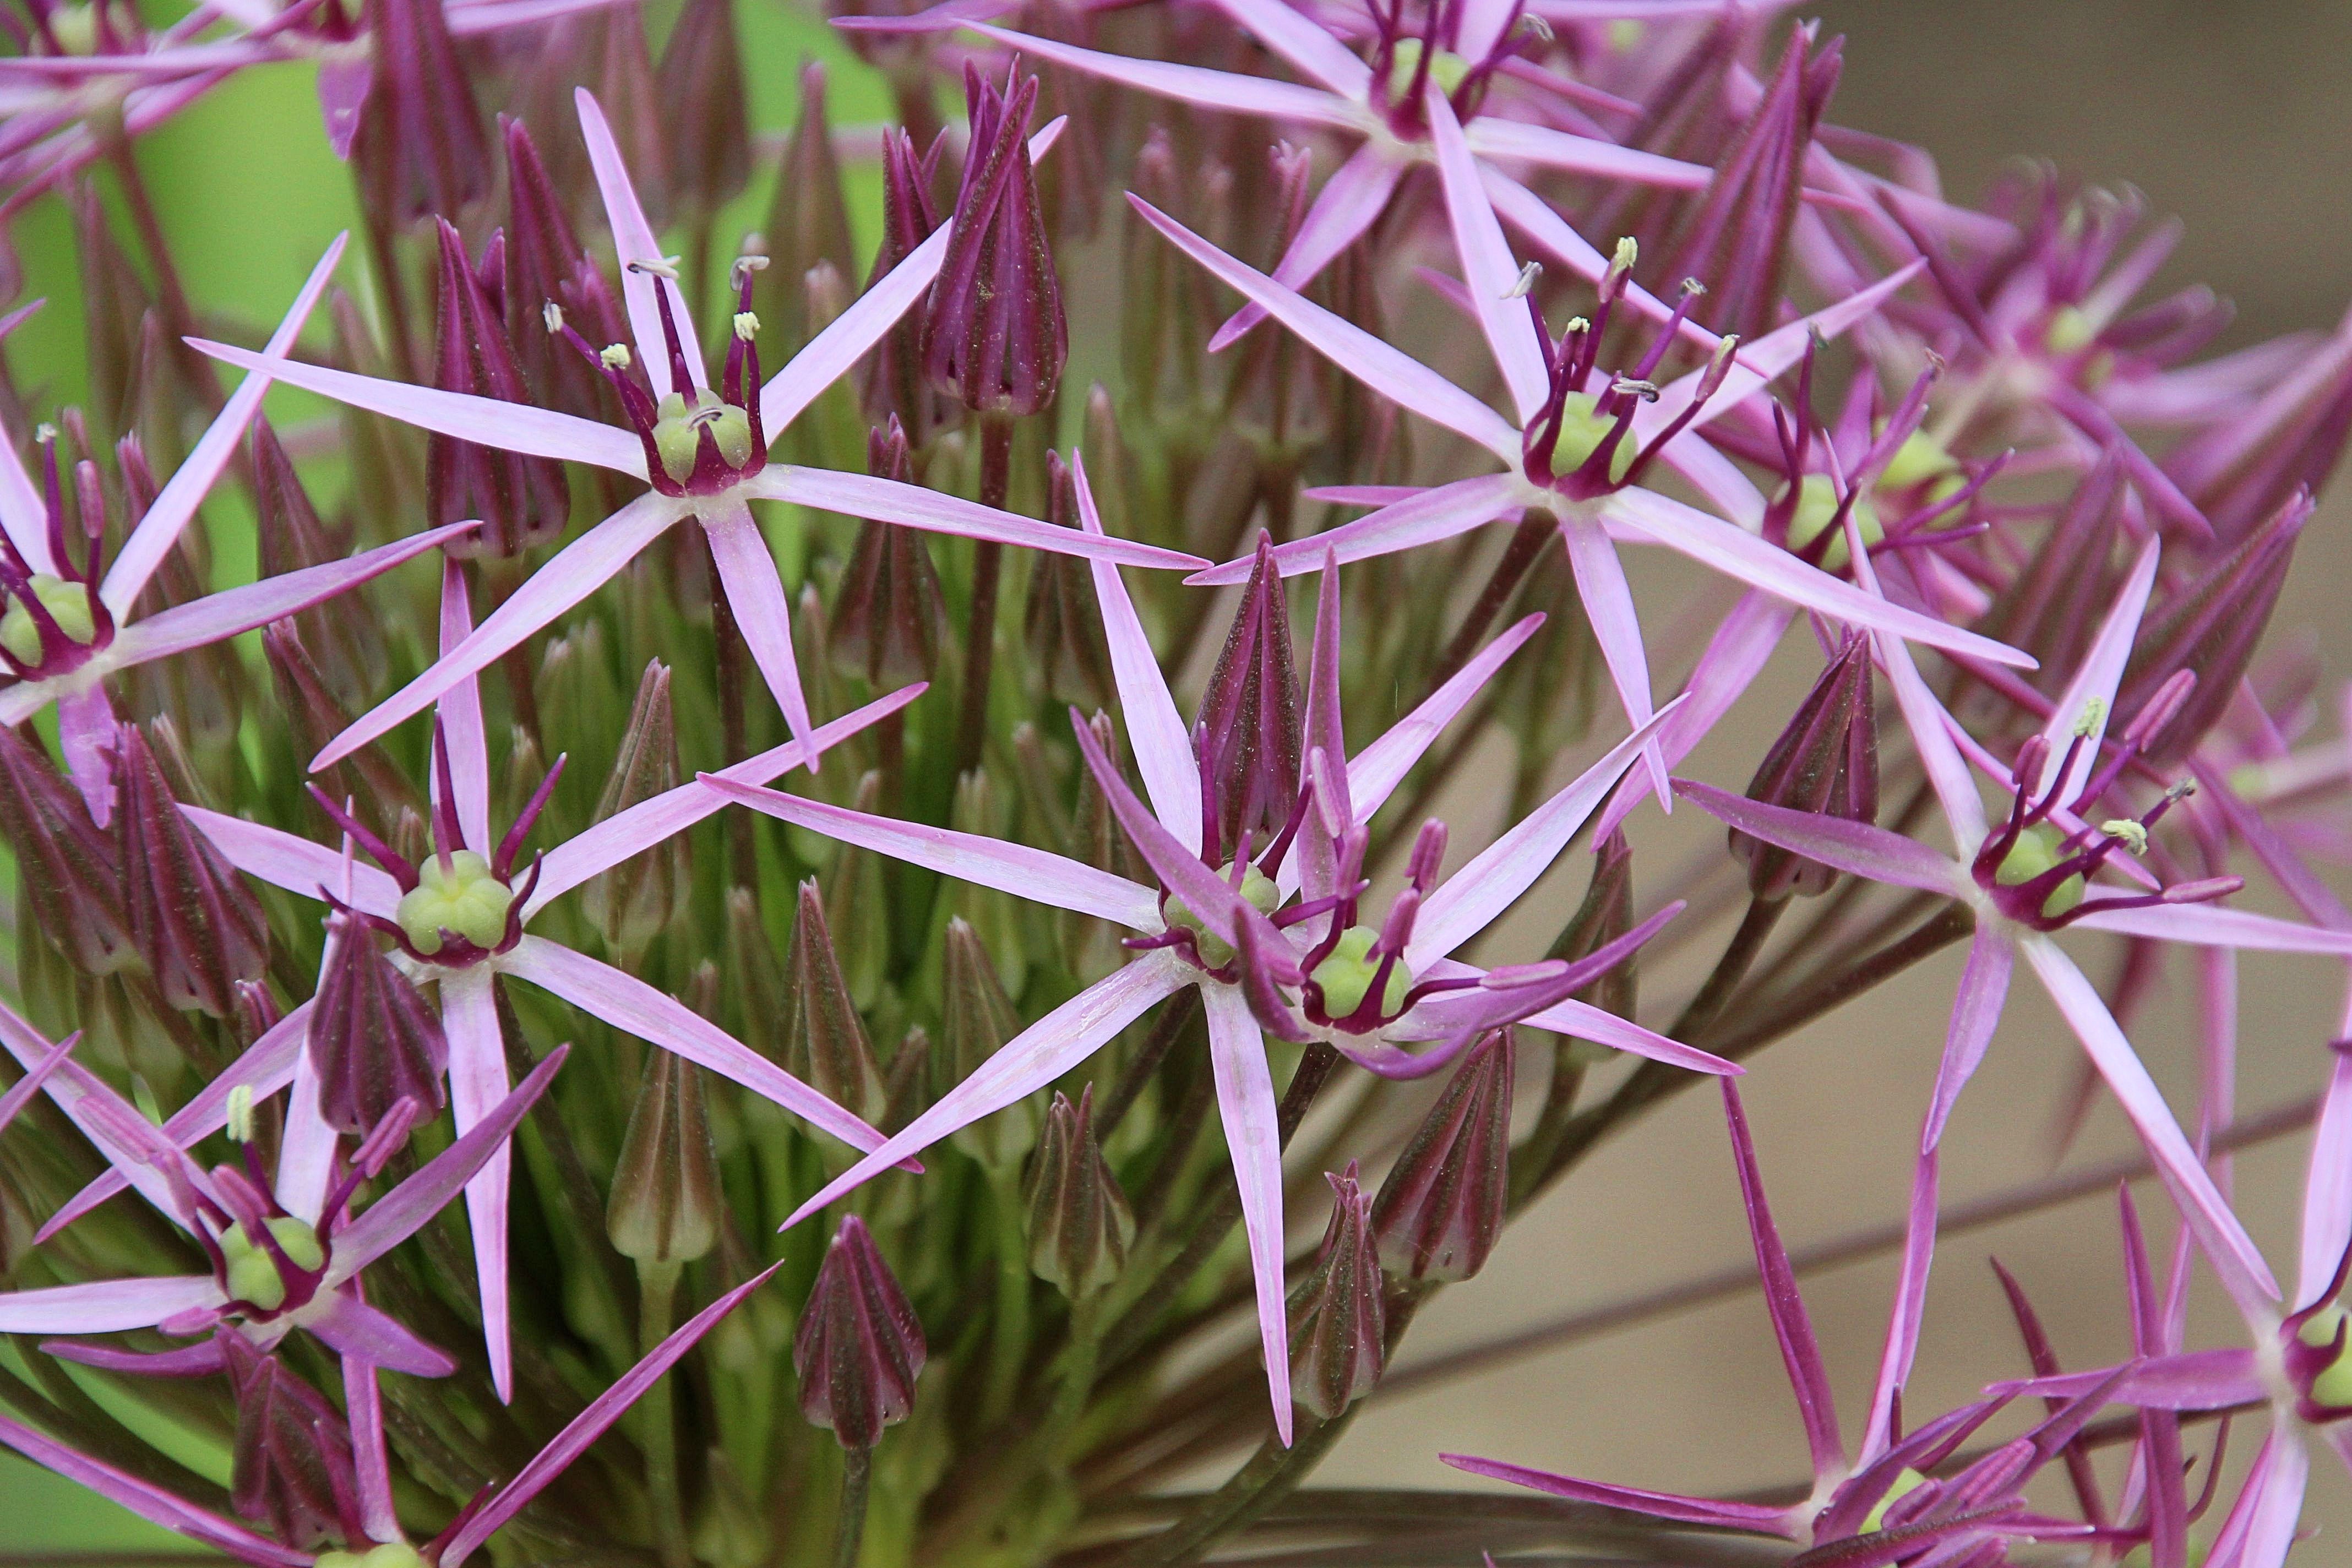
blossom, plant, flower, petal, herb, botany, flora, wildflower, flowers, leek, allium, macro photography, flowering plant, leek greenhouse, allium lauch, plant stem, land plant, onion genus